Adelaide River, Northern Territory

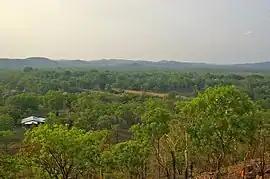
View overlooking the town of Adelaide River.

Adelaide River is a small but historically significant town located at the crossing of the Stuart Highway over the Adelaide River in the Northern Territory of Australia. The town is upstream of the Adelaide and Mary River Floodplains Important Bird Area. , Adelaide River had a population of 317. Adelaide River is part of the Coomalie Shire and is the second largest settlement (after Batchelor) in the local government area.